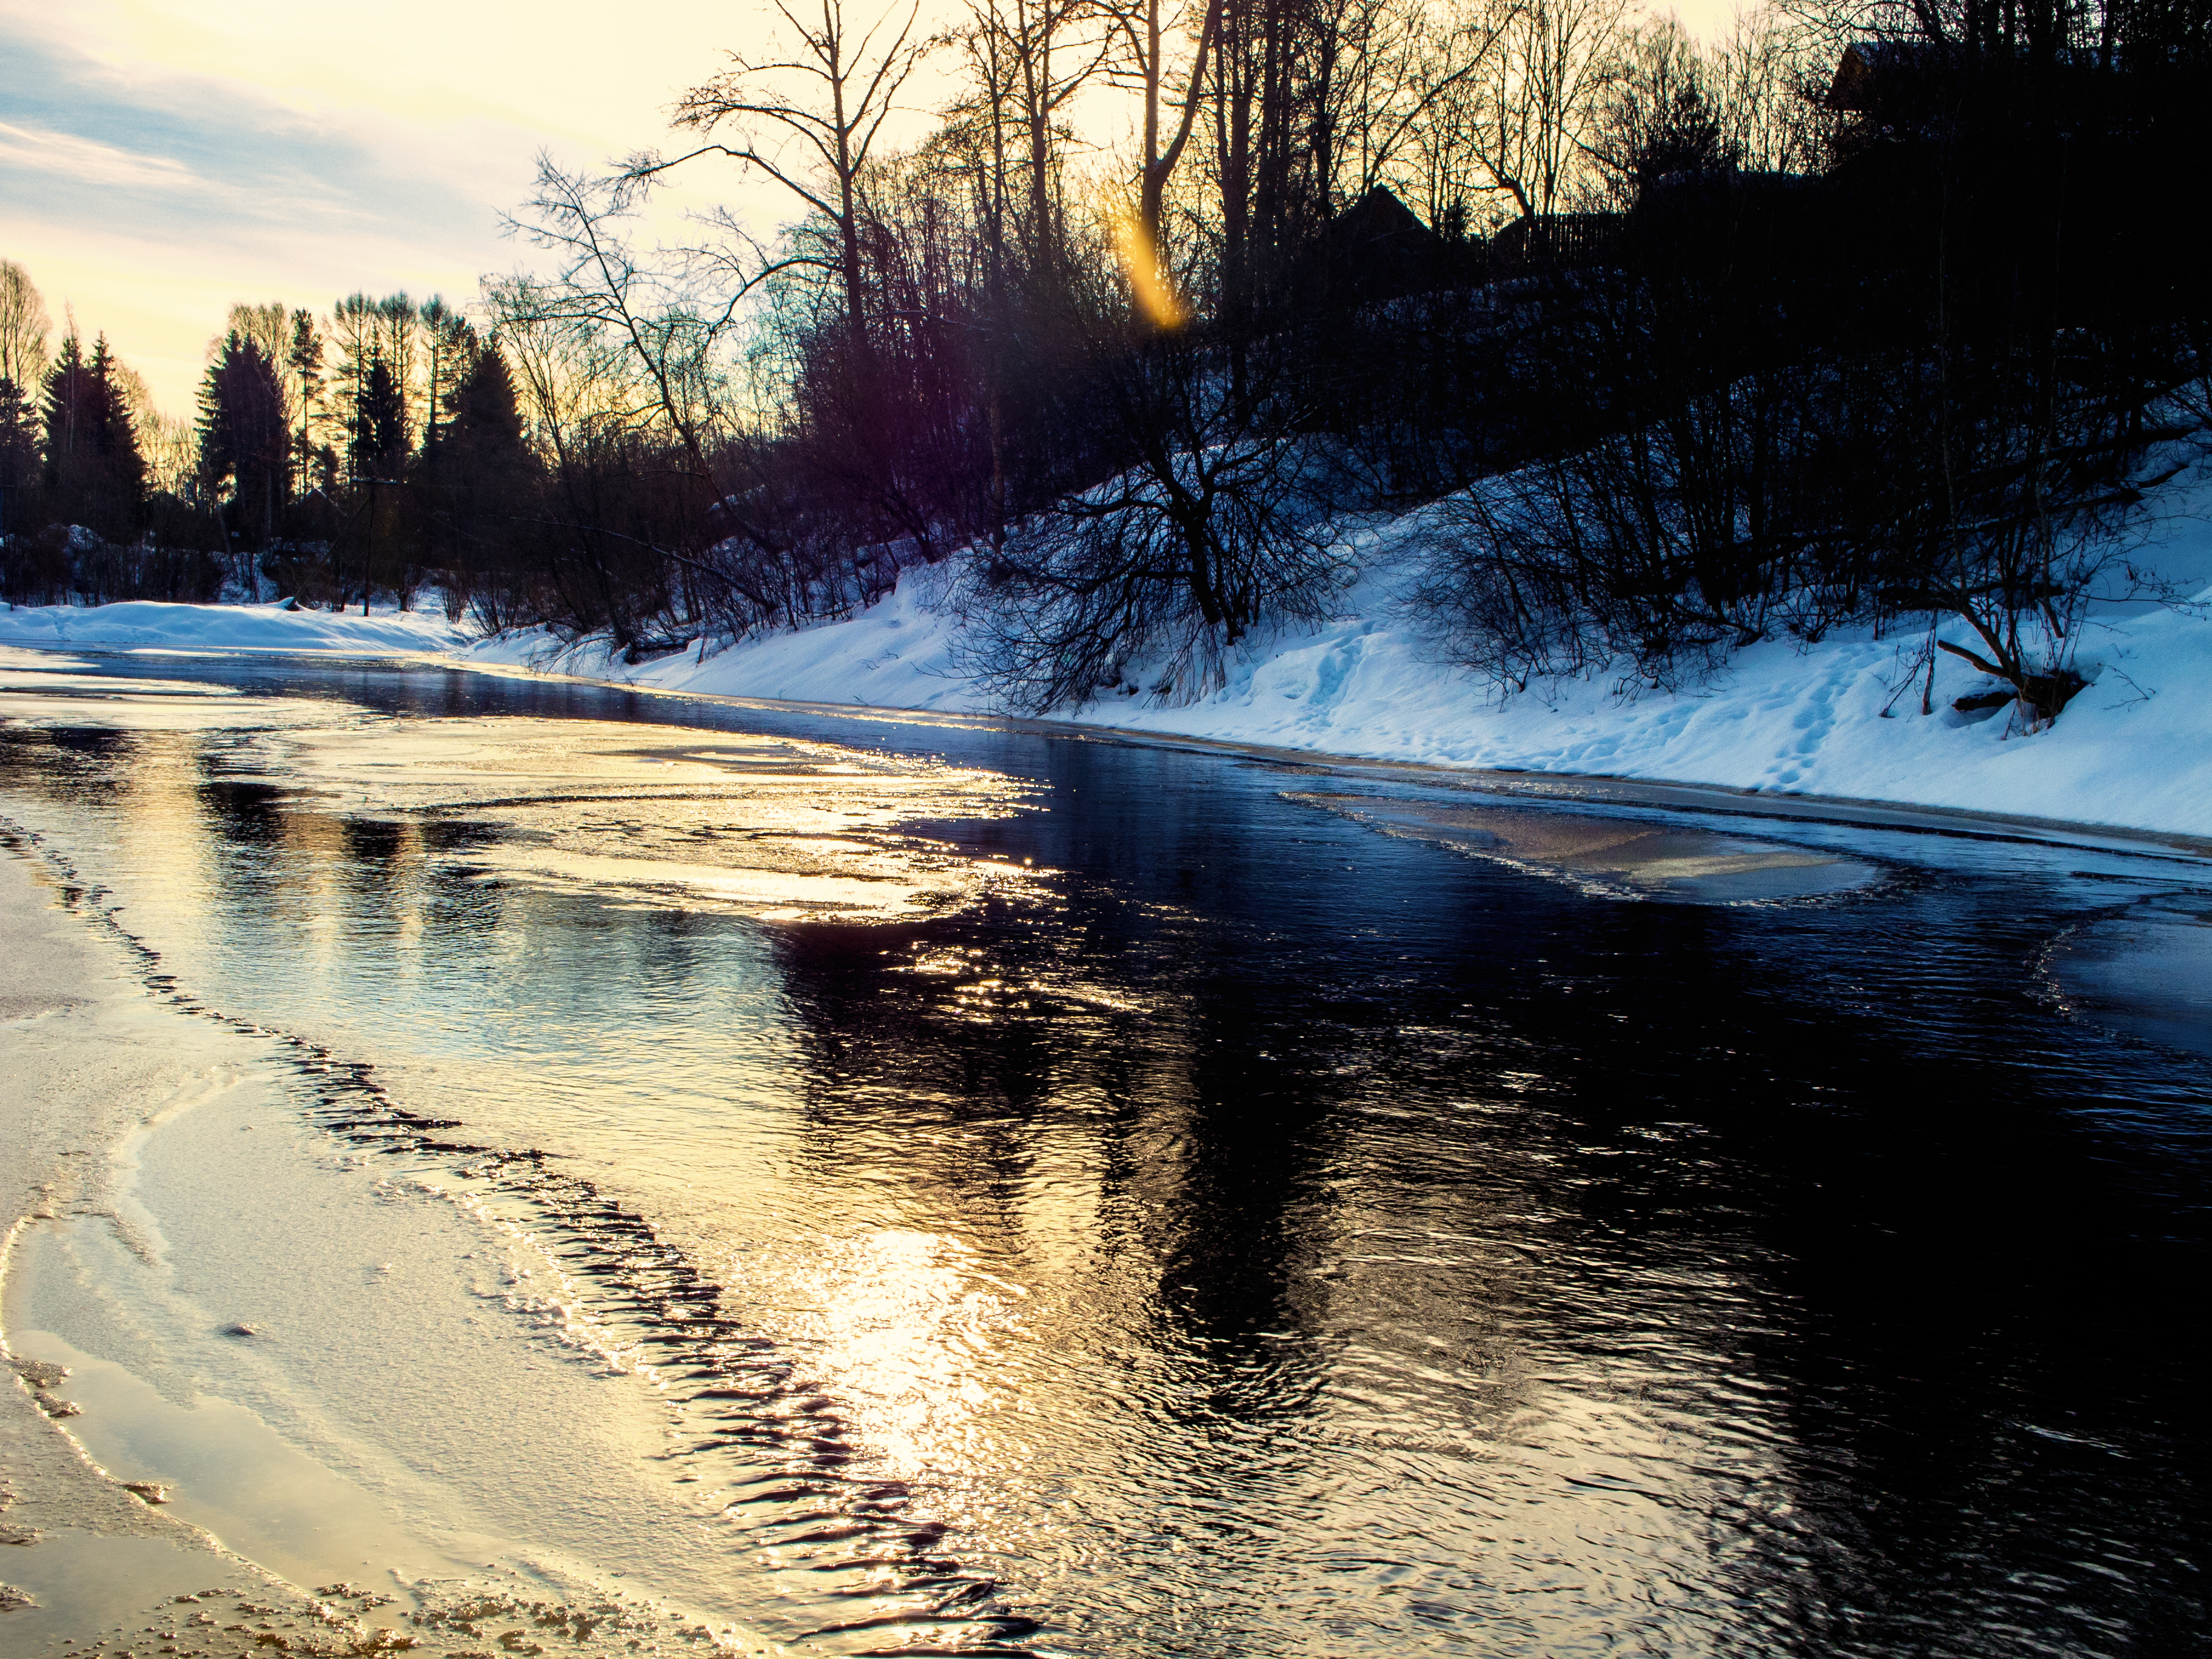
images, water, cloud, water resources, atmosphere, daytime, natural landscape, snow, natural environment, sky, branch, watercourse, sunlight, body of water, bank, freezing, biome, tree, landscape, atmospheric phenomenon, lake, twig, fluvial landforms of streams, morning, waterway, geological phenomenon, horizon, frost, calm, wind wave, dusk, shore, winter, forest, wood, beach, reflection, stream, evening, grass, wave, wilderness, ocean, nature reserve, reservoir, wetland, mist, rock, road, pond, floodplain, dawn, tide, riparian zone, shadow, sea, channel, sunrise, sunset, ice, creek, night, river, water feature, wildlife